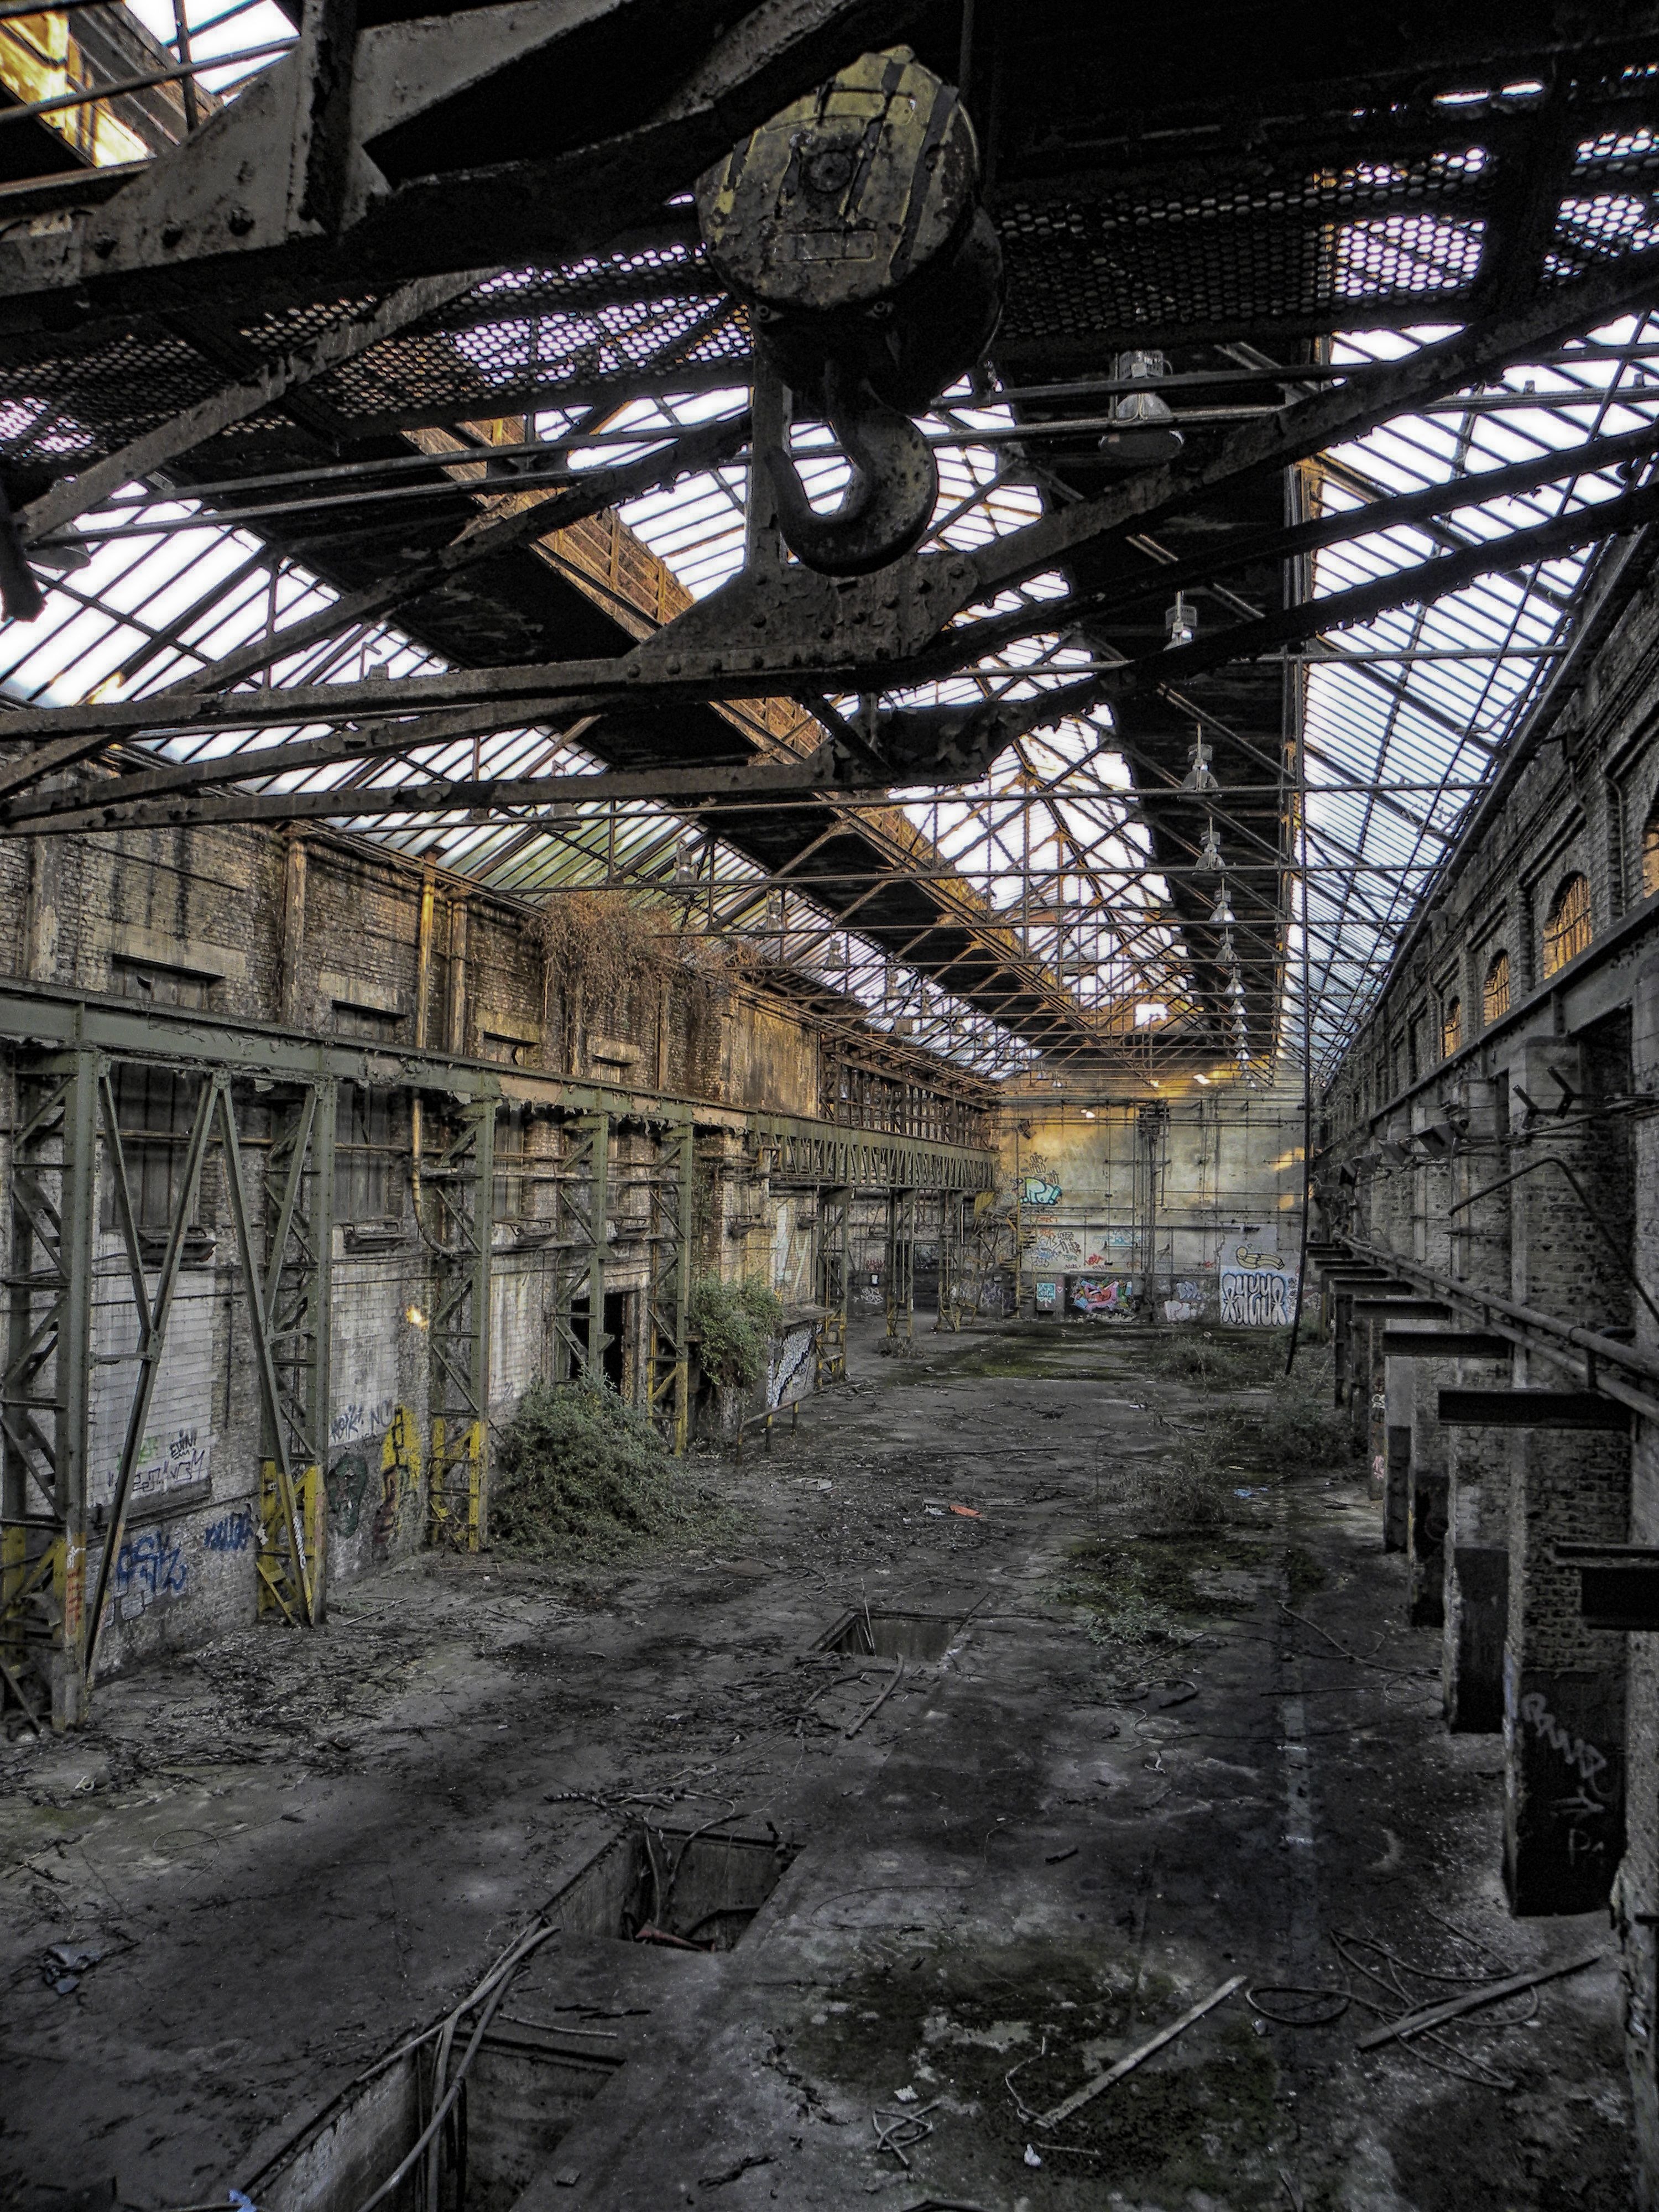
wood, building, old, hall, factory, industry, ruins, cologne, leave, screenshot, factory building, industrial hall, urban area, outdoor structure, deutz factory, khd, deutz ag